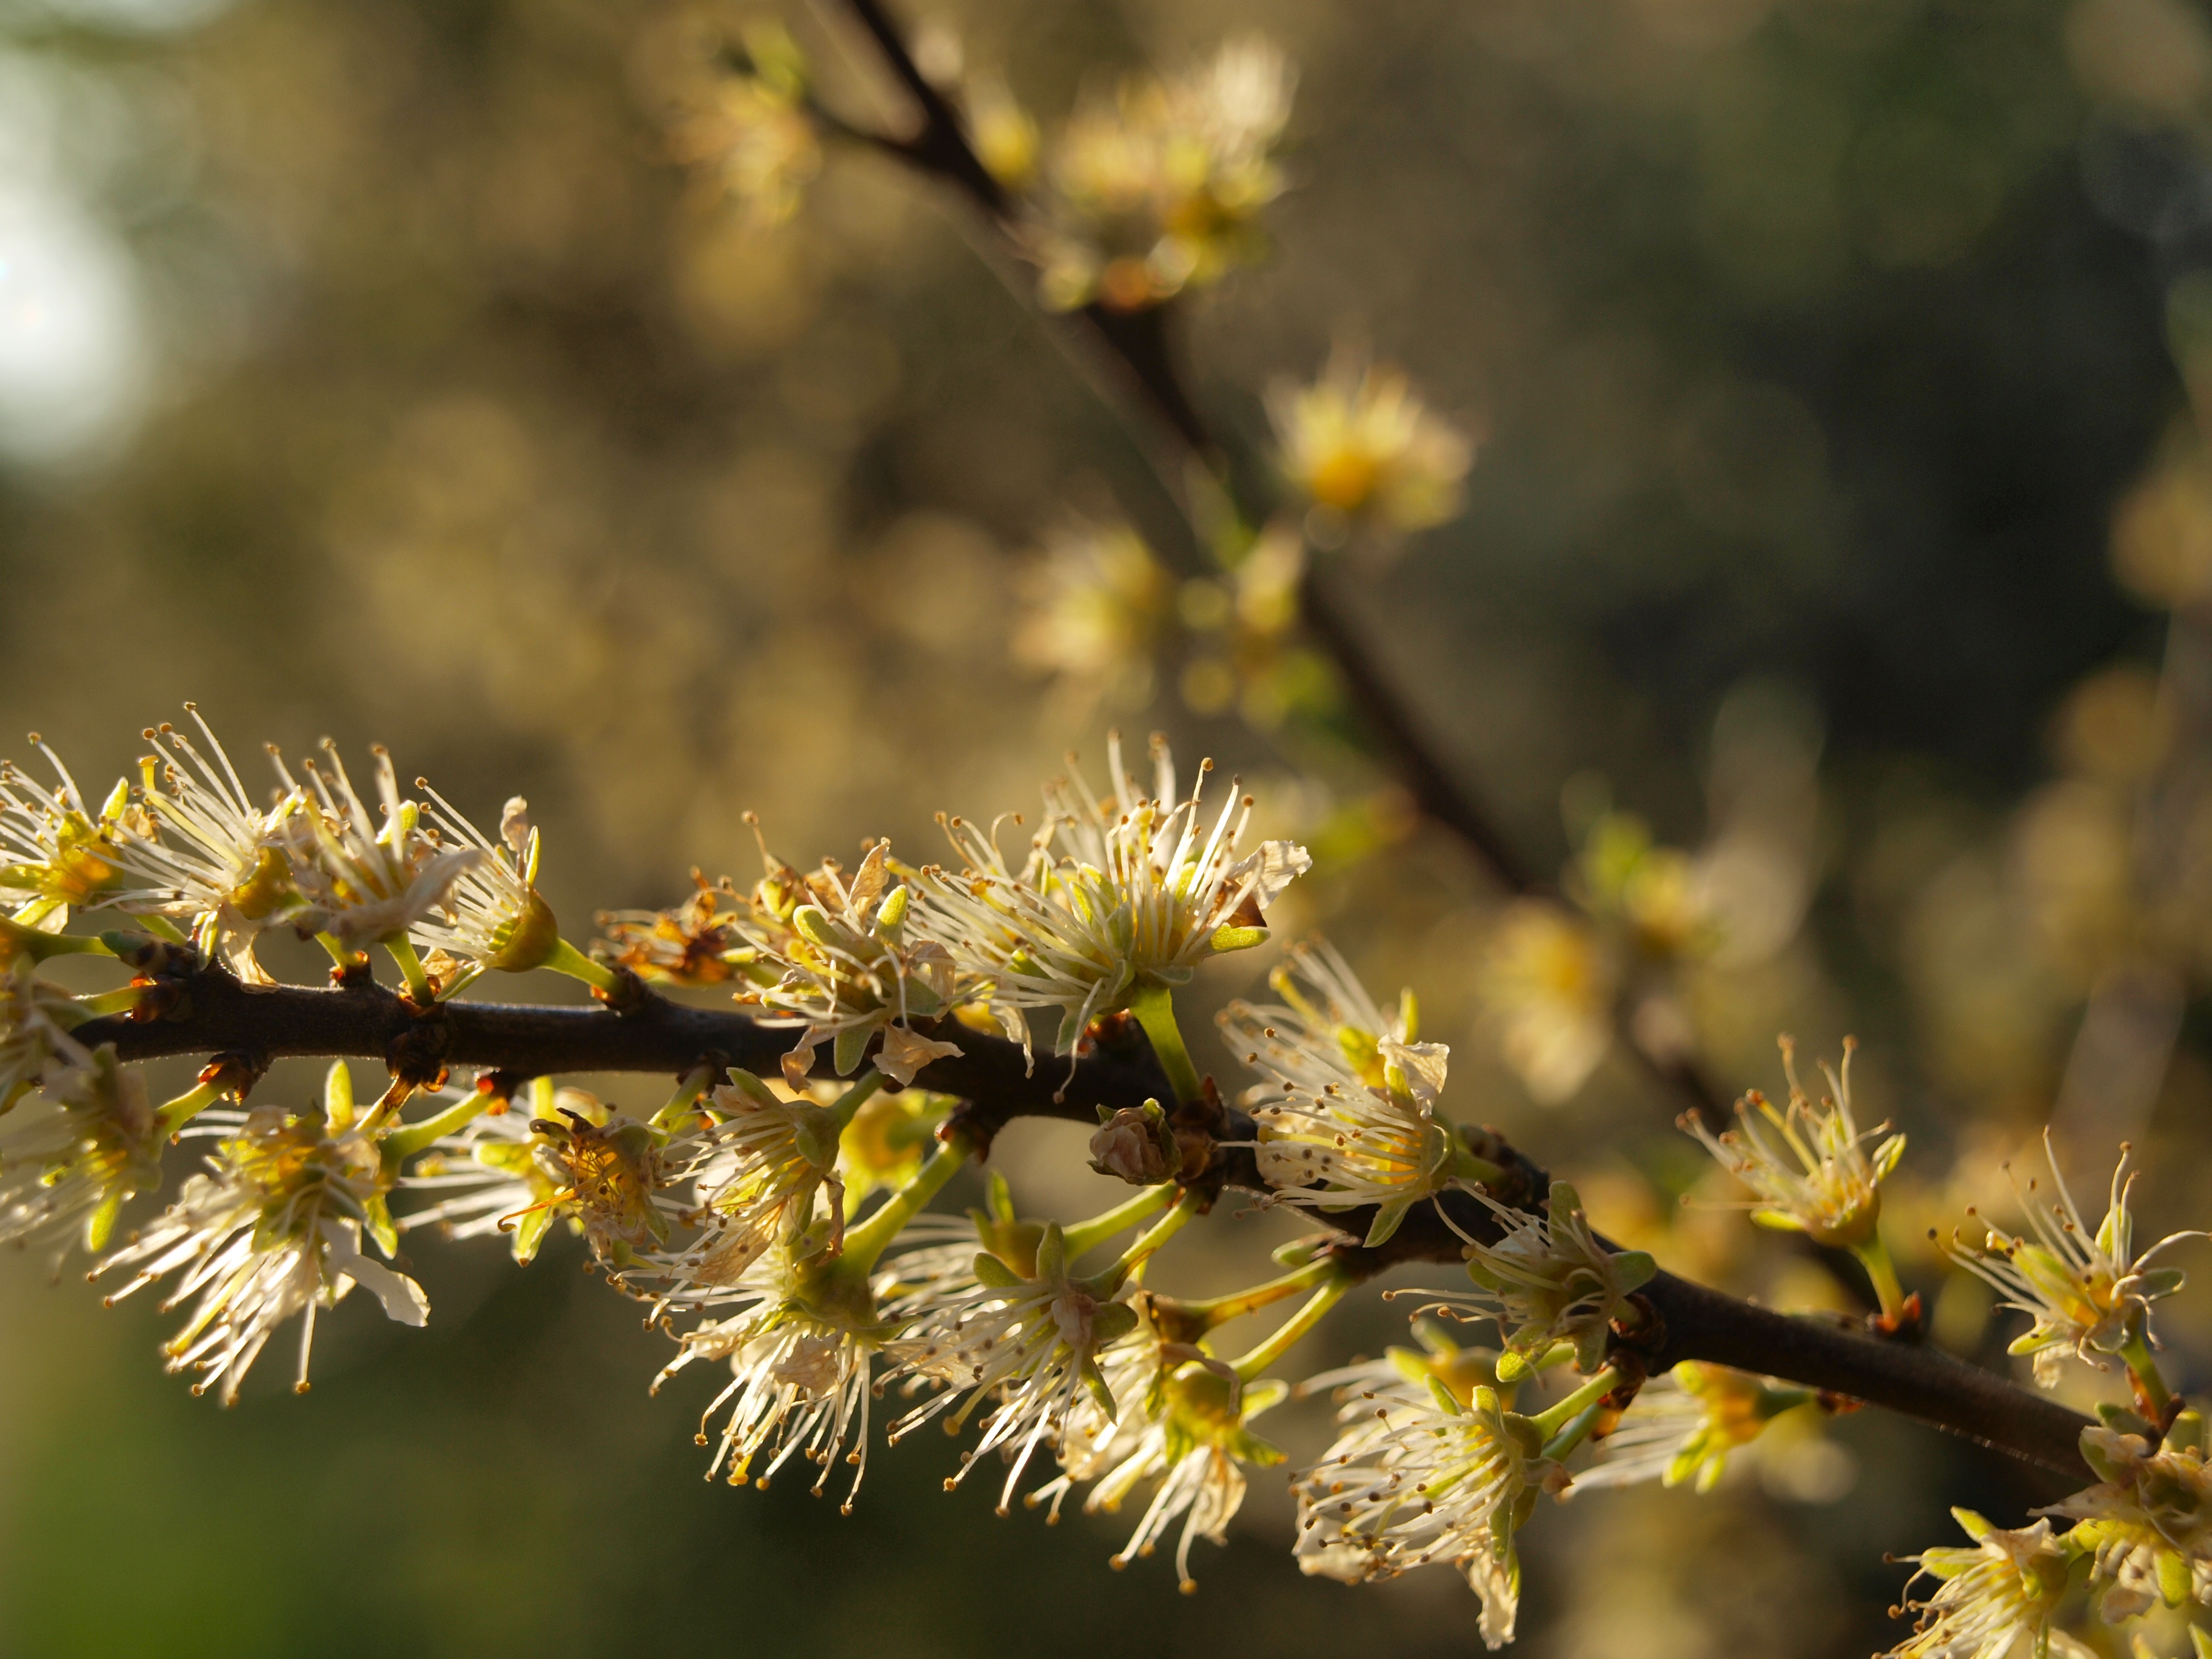
tree, nature, branch, blossom, plant, sunlight, leaf, flower, food, produce, autumn, botany, yellow, flora, twig, wildflower, close up, shrub, larch, macro photography, flowering plant, plant stem, woody plant, land plant